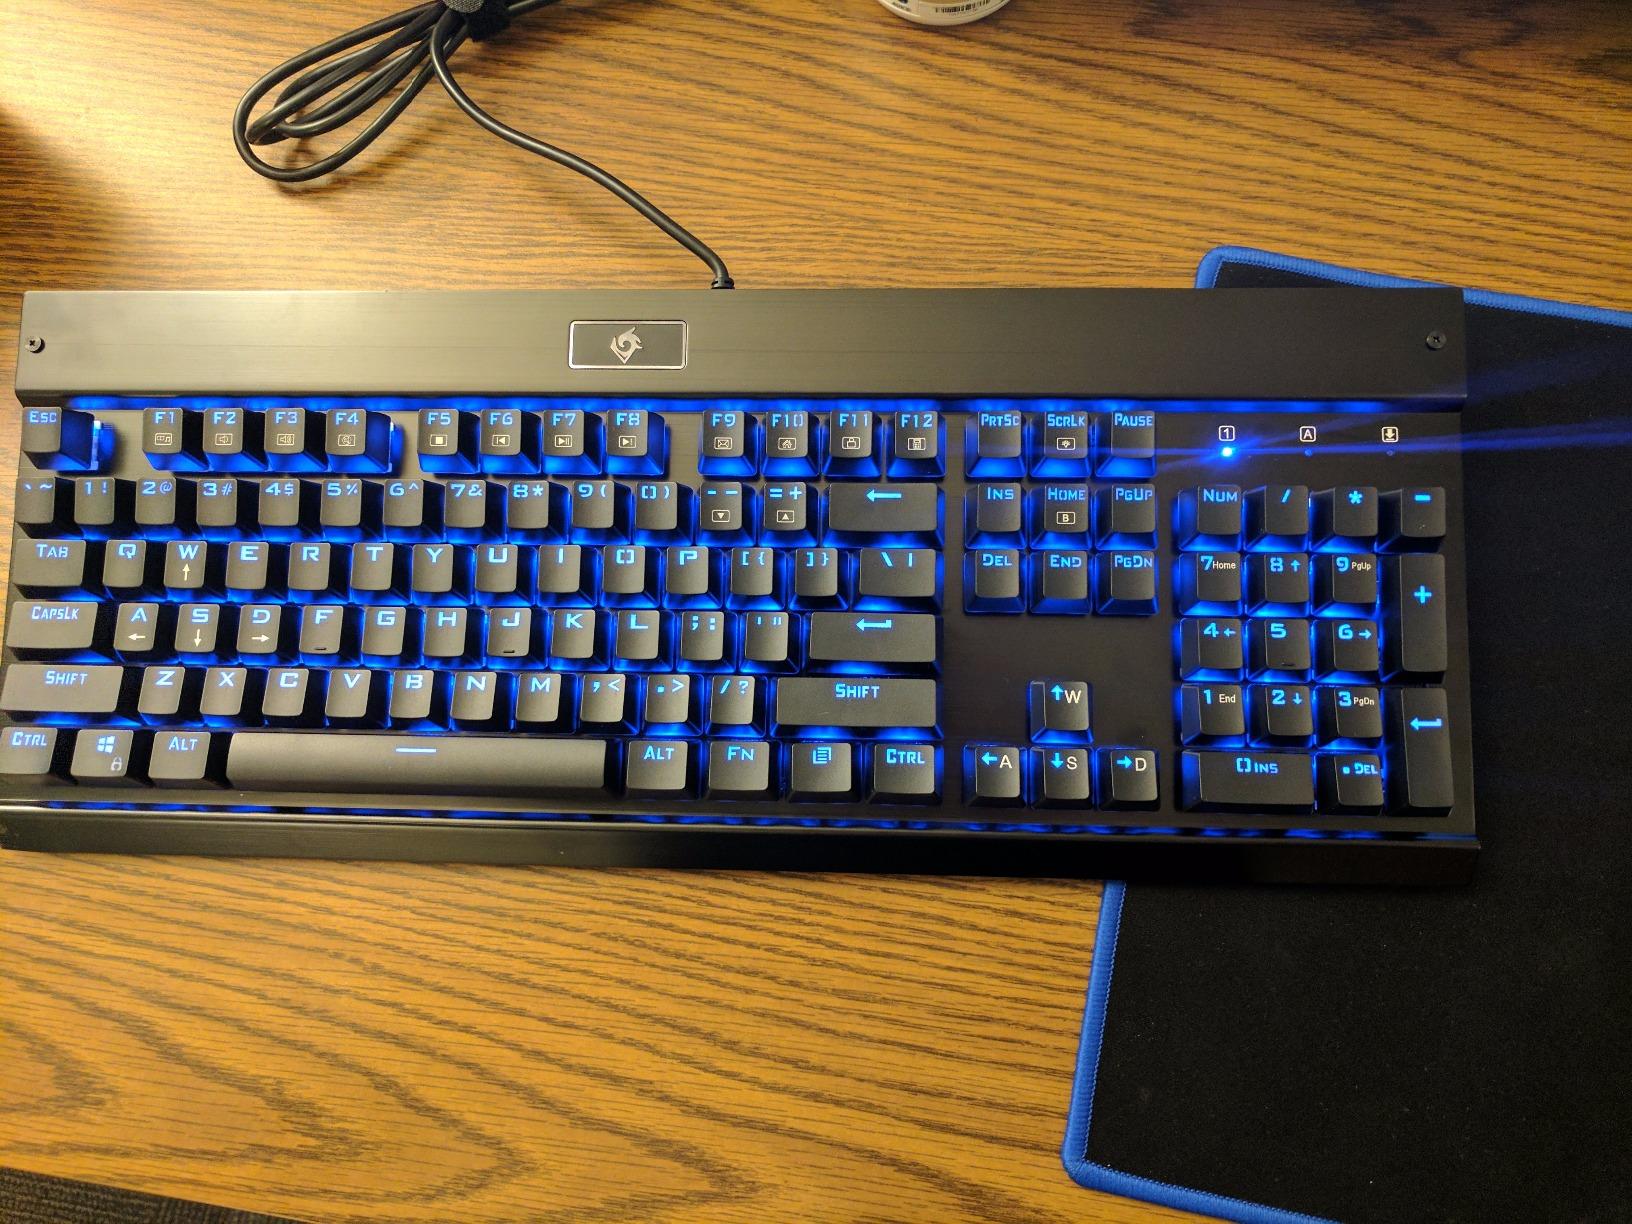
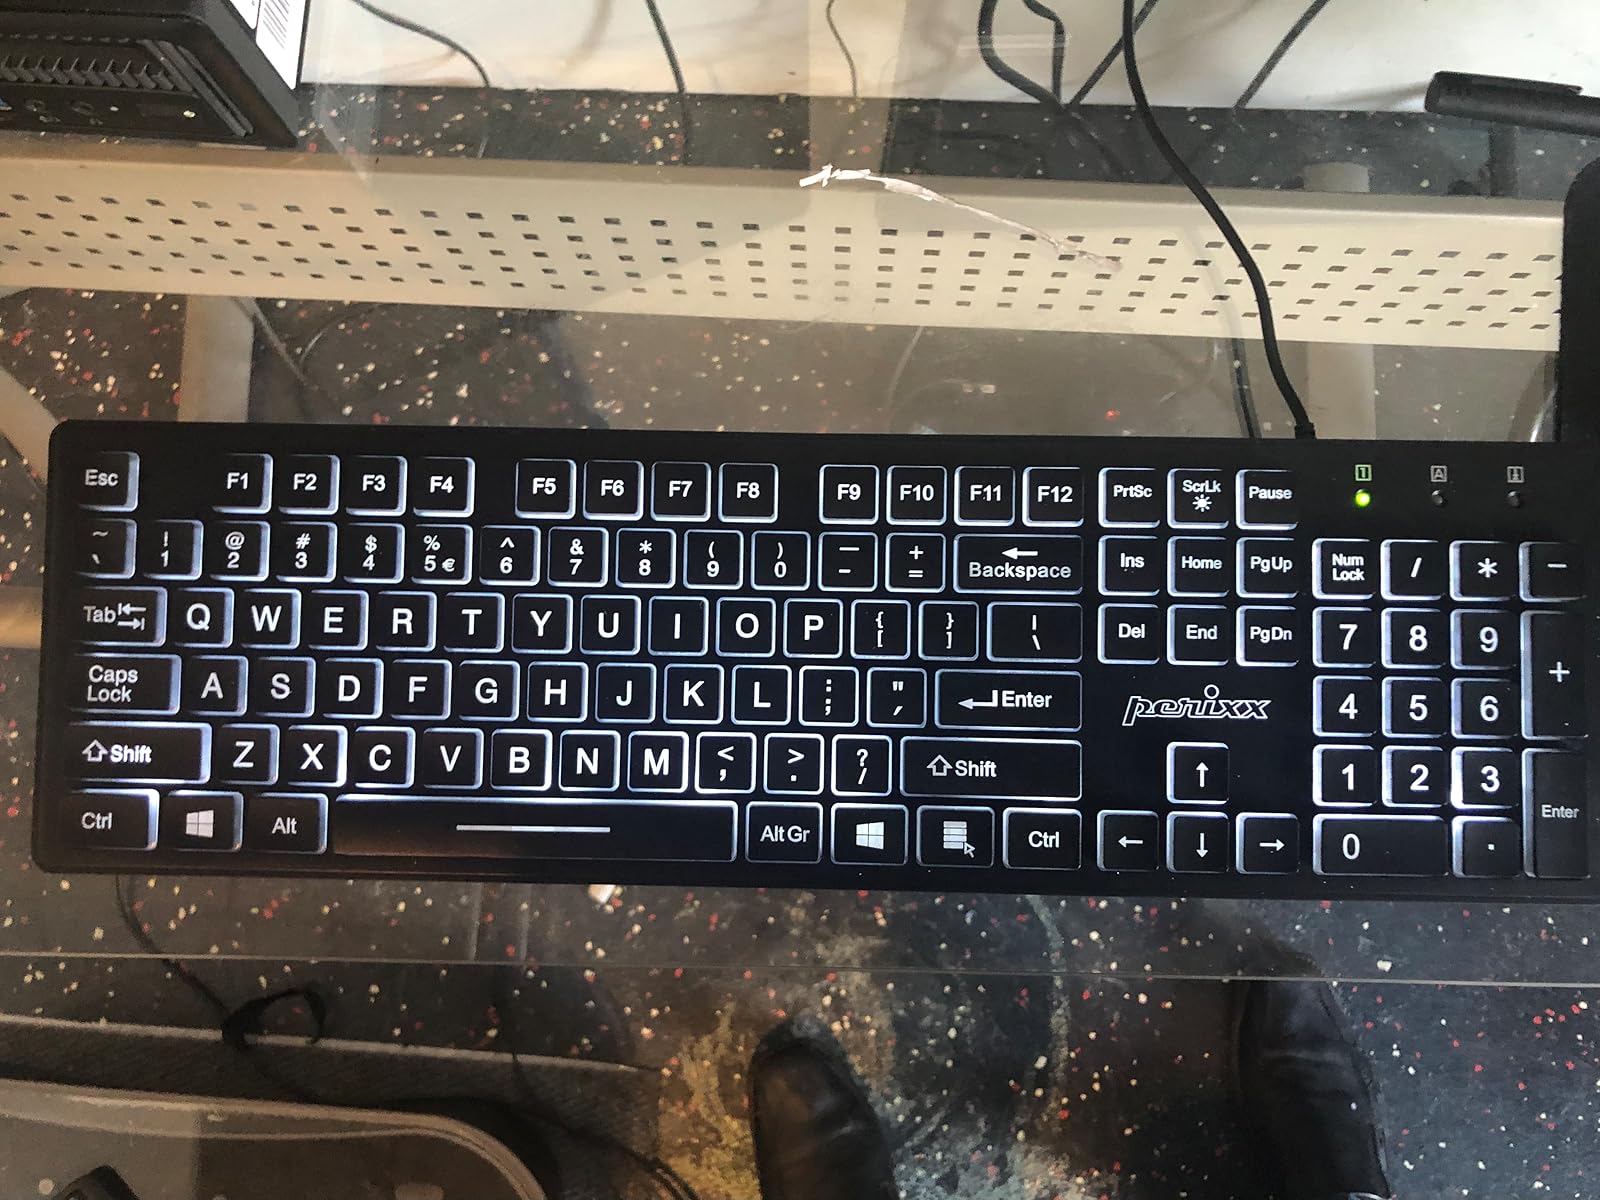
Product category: keyboard
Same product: no